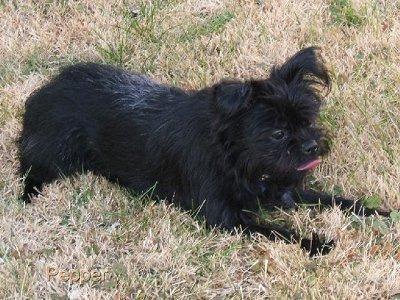
affenpinscher